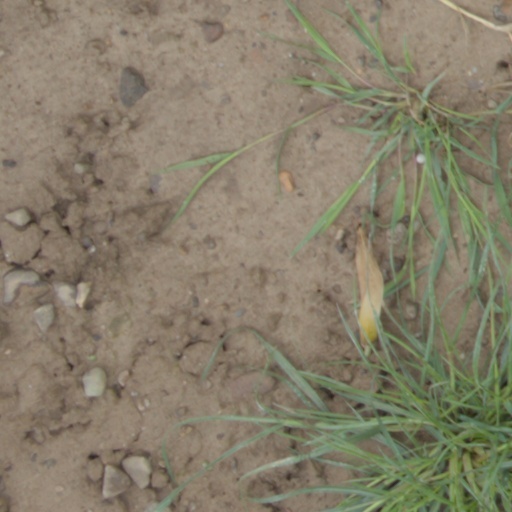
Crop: wheat